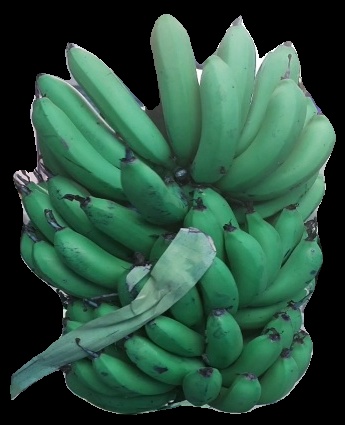
Variety: pachbale
Grade: grade2